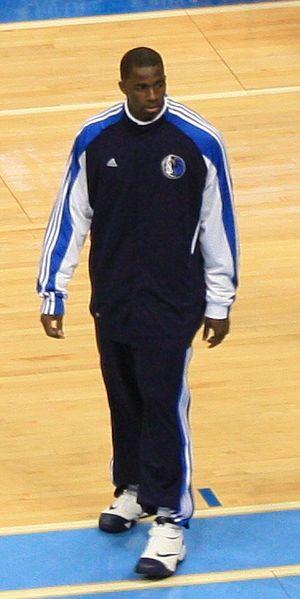
Brandon Samuel Bass, né le 30 avril 1985 à Bâton-Rouge en Louisiane est un joueur de basket-ball américain. Il évolue au poste d'ailier fort.